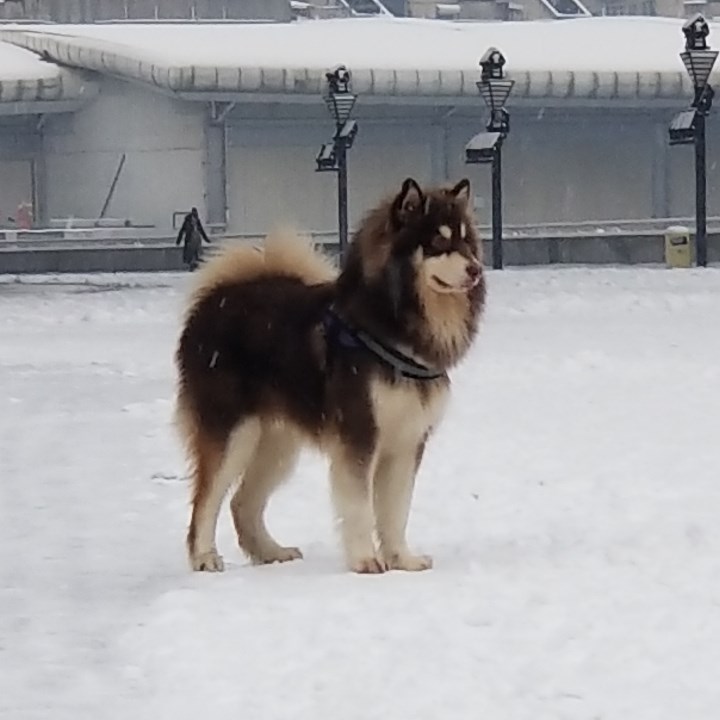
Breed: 1324-n000004-malamute